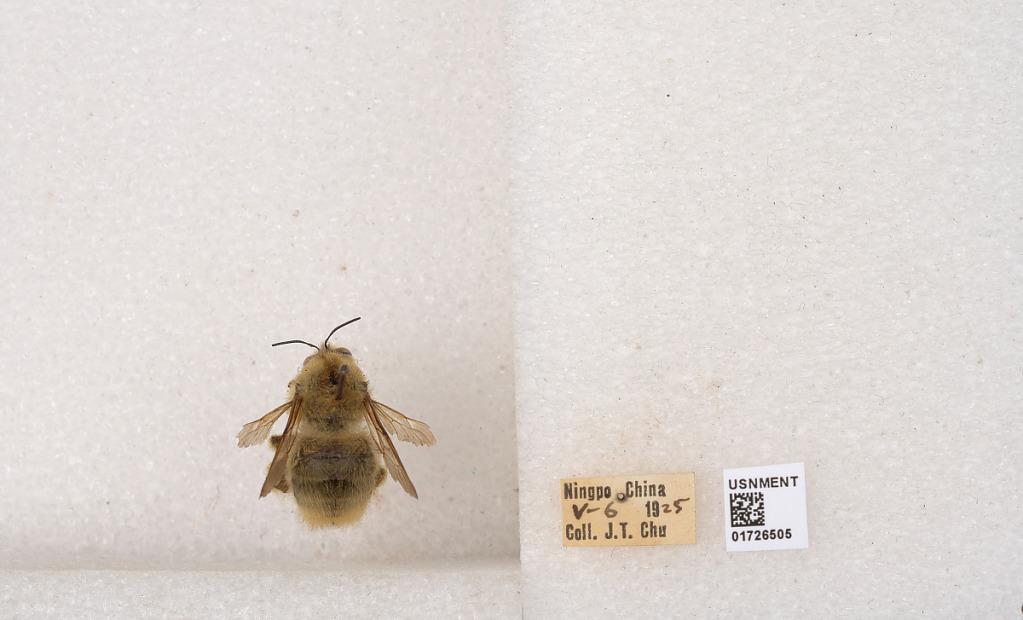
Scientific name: Xylocopa (Mesotrichia) latipes (Drury)
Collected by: J. Chu
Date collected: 1925-5-6
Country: China
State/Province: Zhejiang
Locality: Ningpo